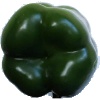
Label: green_pepper